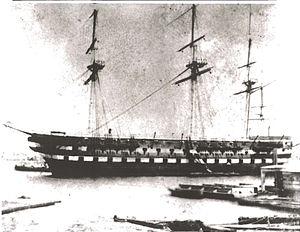
L'USS North Carolina est un vaisseau de 74 canons en service dans l'US Navy de 1820 à 1867.